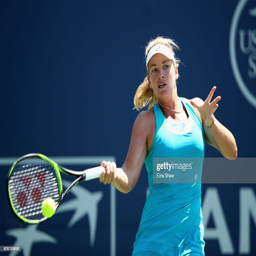
tennis player returns a shot to tennis player during their semifinal match on day .